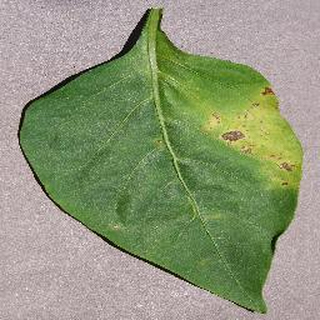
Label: bell_pepper_bacterial_spot